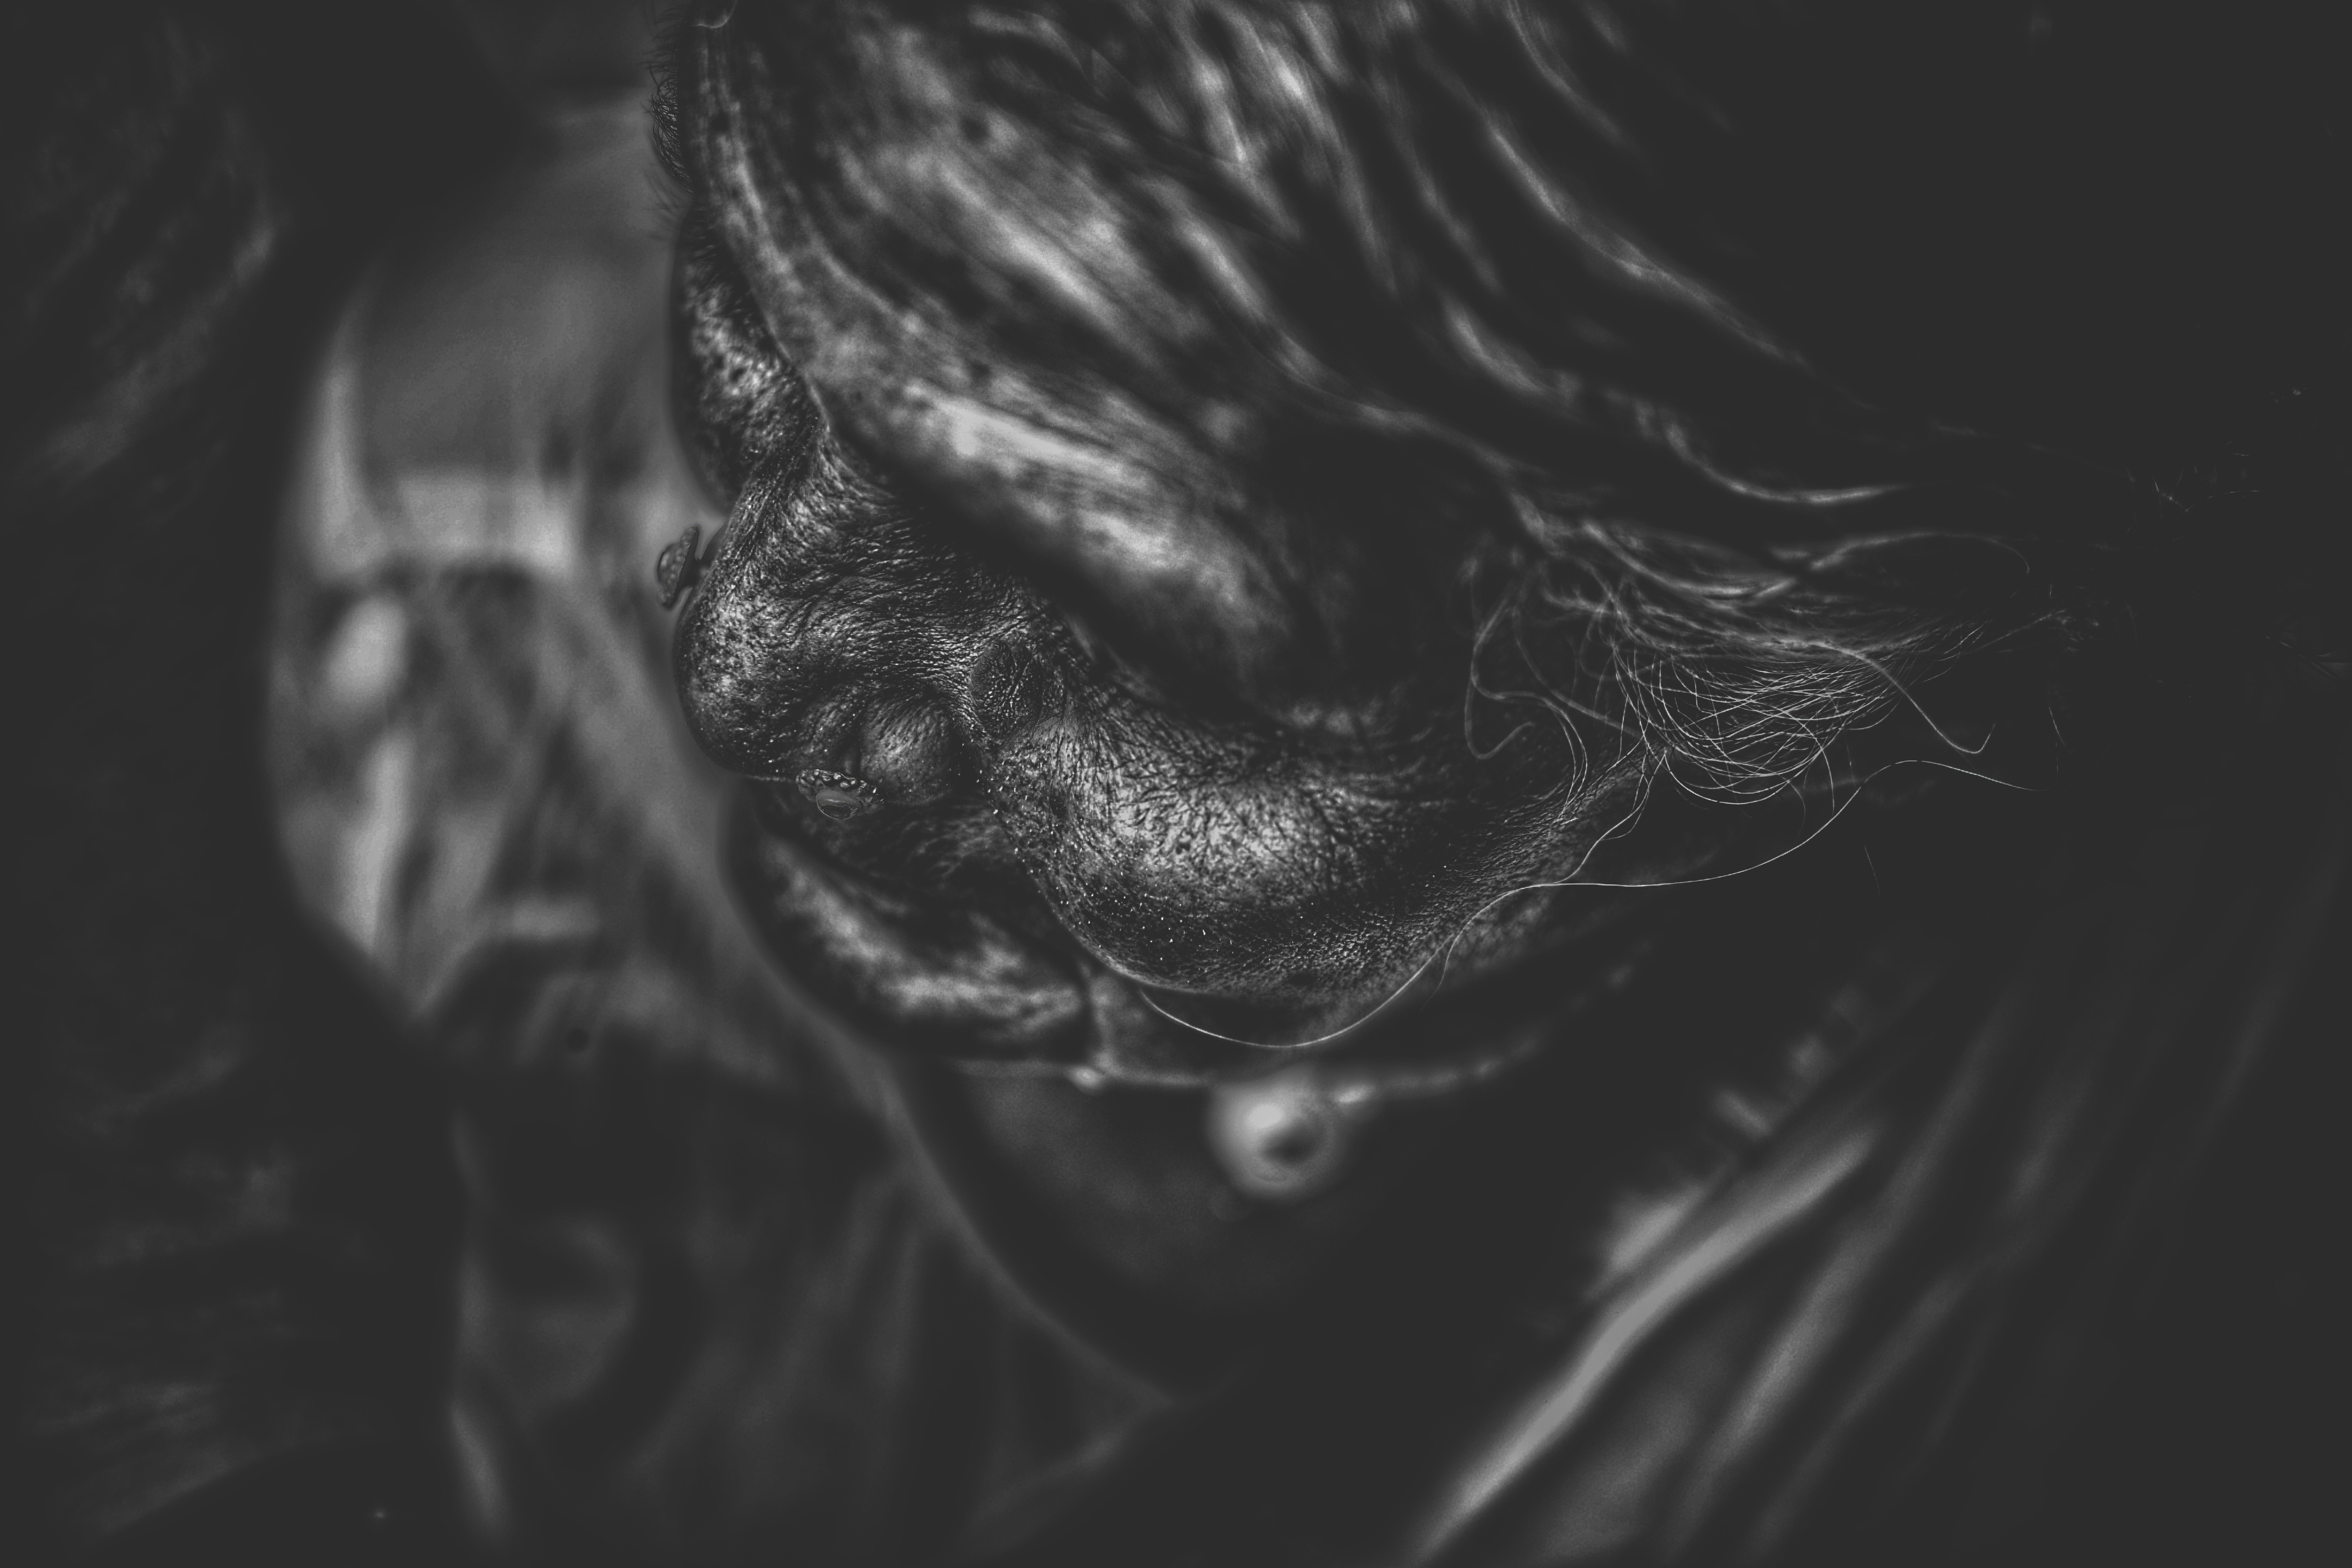
black and white, photography, darkness, black, monochrome, mouth, close up, photograph, macro photography, jaw, still life photography, monochrome photography, stock photography, computer wallpaper